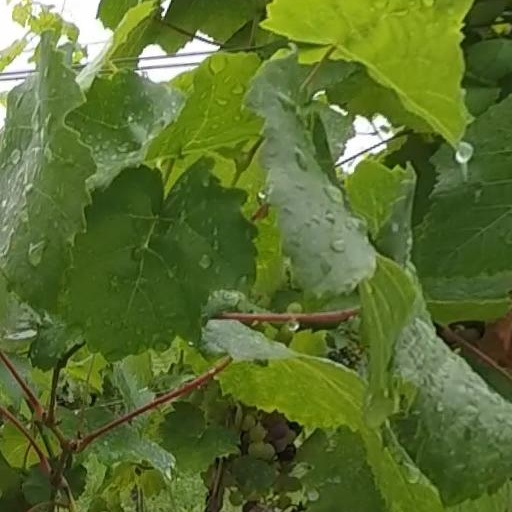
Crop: grape